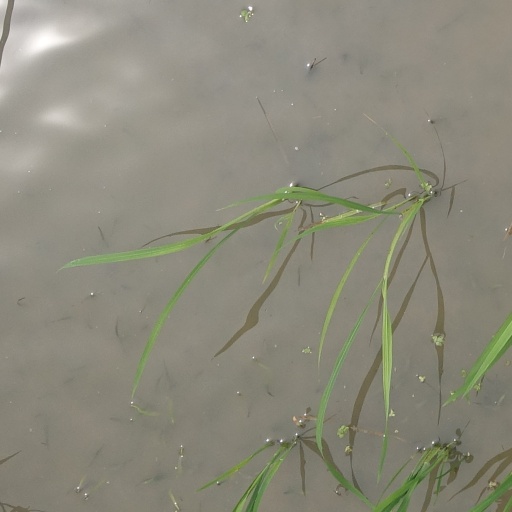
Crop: rice